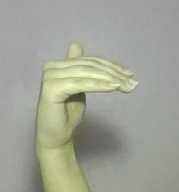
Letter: khaa